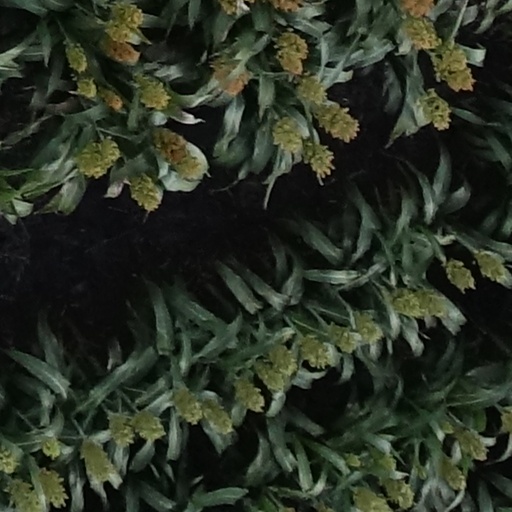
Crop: sorghum